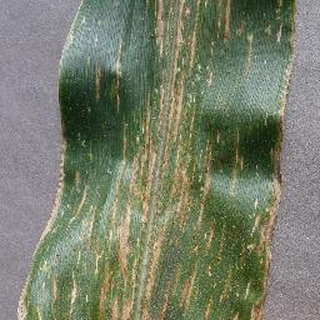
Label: corn_cercospora_leaf_spot